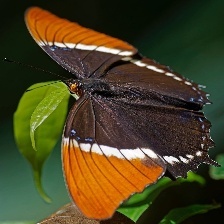
Species: BROWN SIPROETA